List of figures in the Hawaiian religion

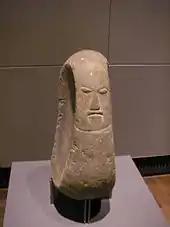
A statue of Hawaiian deity

Hawaiian narrative or mythology, tells stories of nature and life. It is considered a variant of a more general Polynesian narrative, developing its own unique character for several centuries before about 1800. It is associated with the Hawaiian religion. The religion was officially suppressed in the 19th century, but kept alive by some practitioners to the modern day.